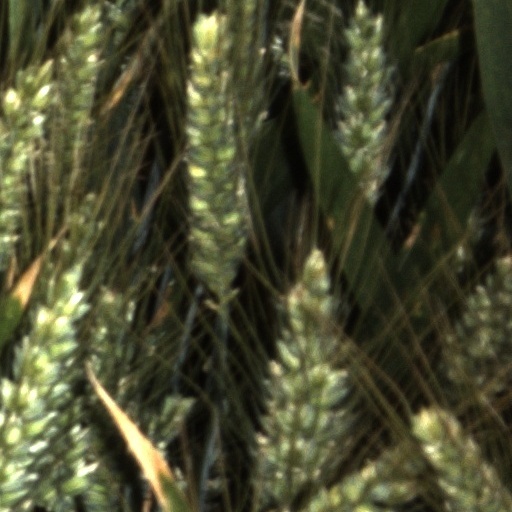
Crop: wheat